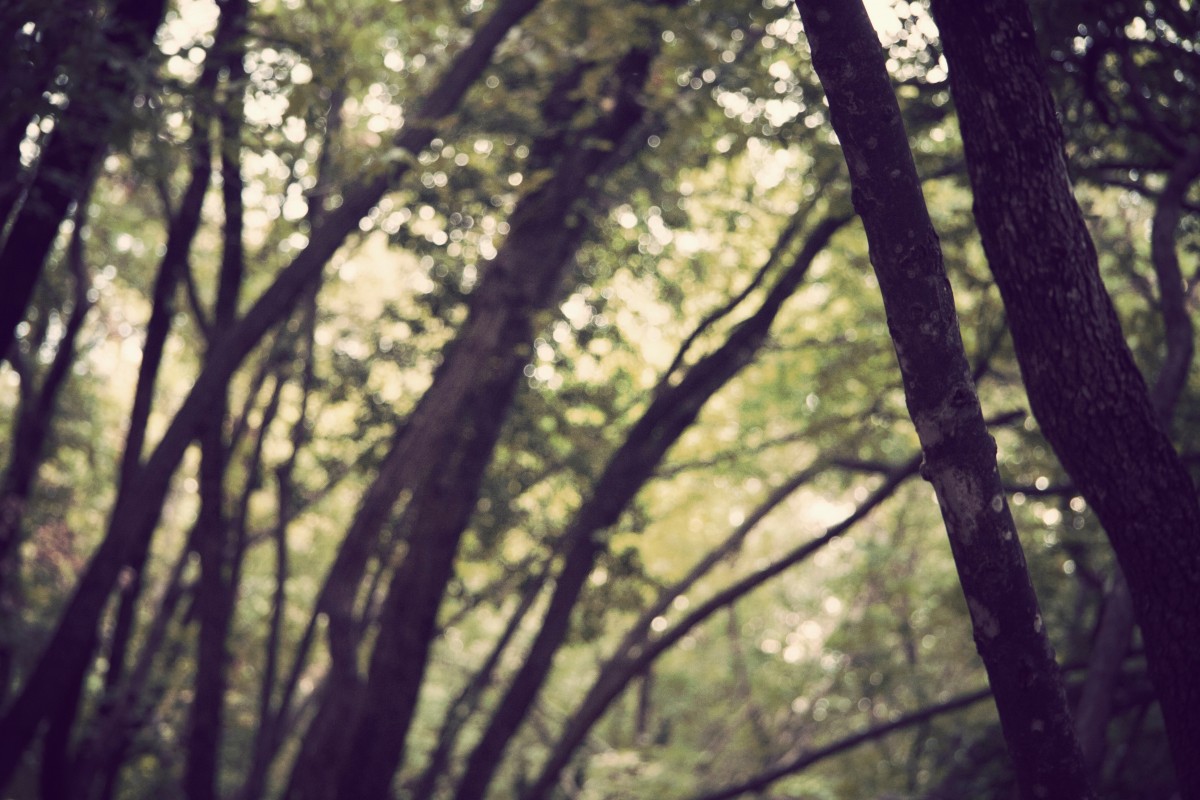
Tags: nature, forest, grass, outdoor, branch, light, sunlight, morning, leaf, flower, green, canopy, autumn, season, woodland, habitat, natural environment, atmospheric phenomenon, plant stem